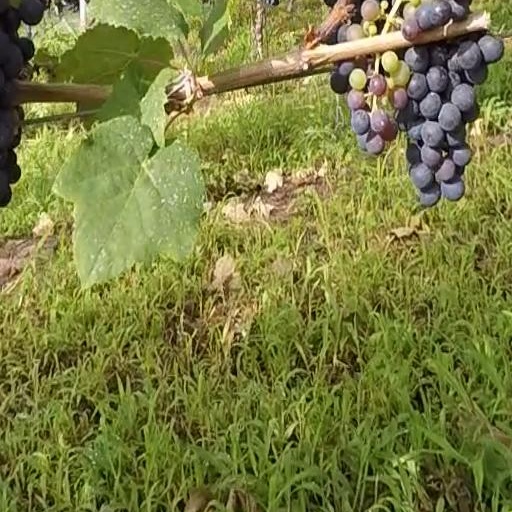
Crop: grape